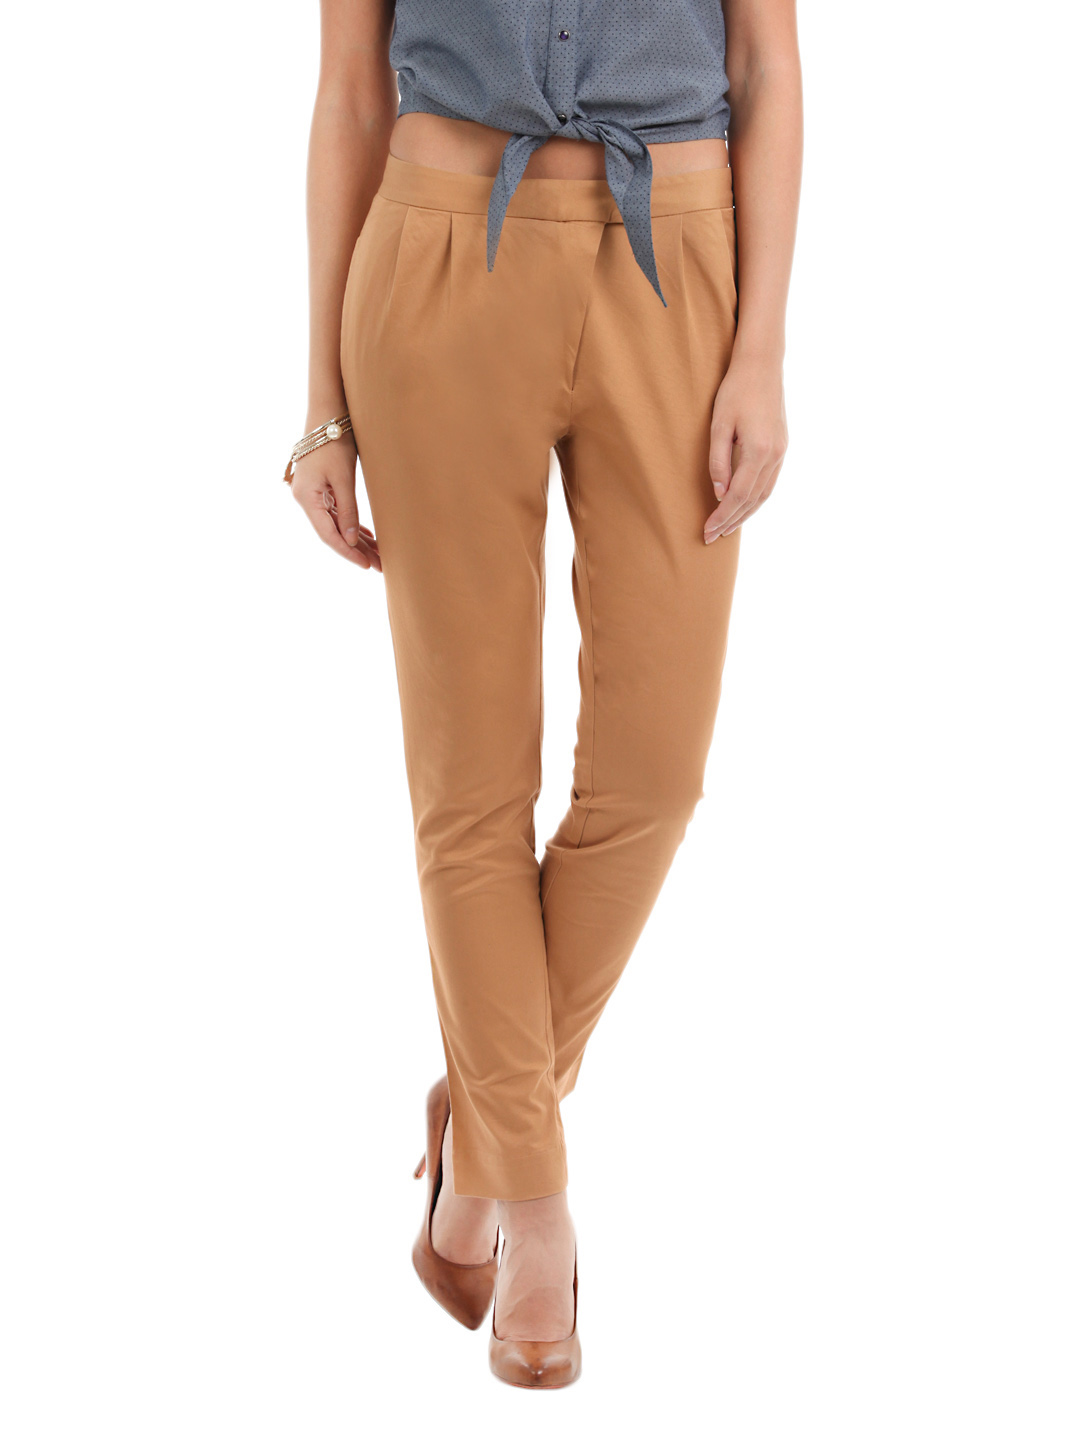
Elle Women Brown Trousers
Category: Apparel / Bottomwear / Trousers
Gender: Women
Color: Brown
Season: Summer 2012
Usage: Casual